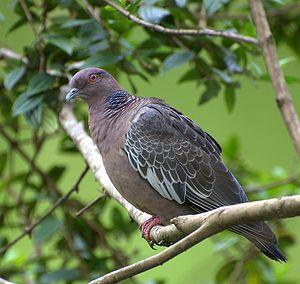
Pigeon picazuro (Patagioenas picazuro). Parc zoologique de São Paulo (Brésil).